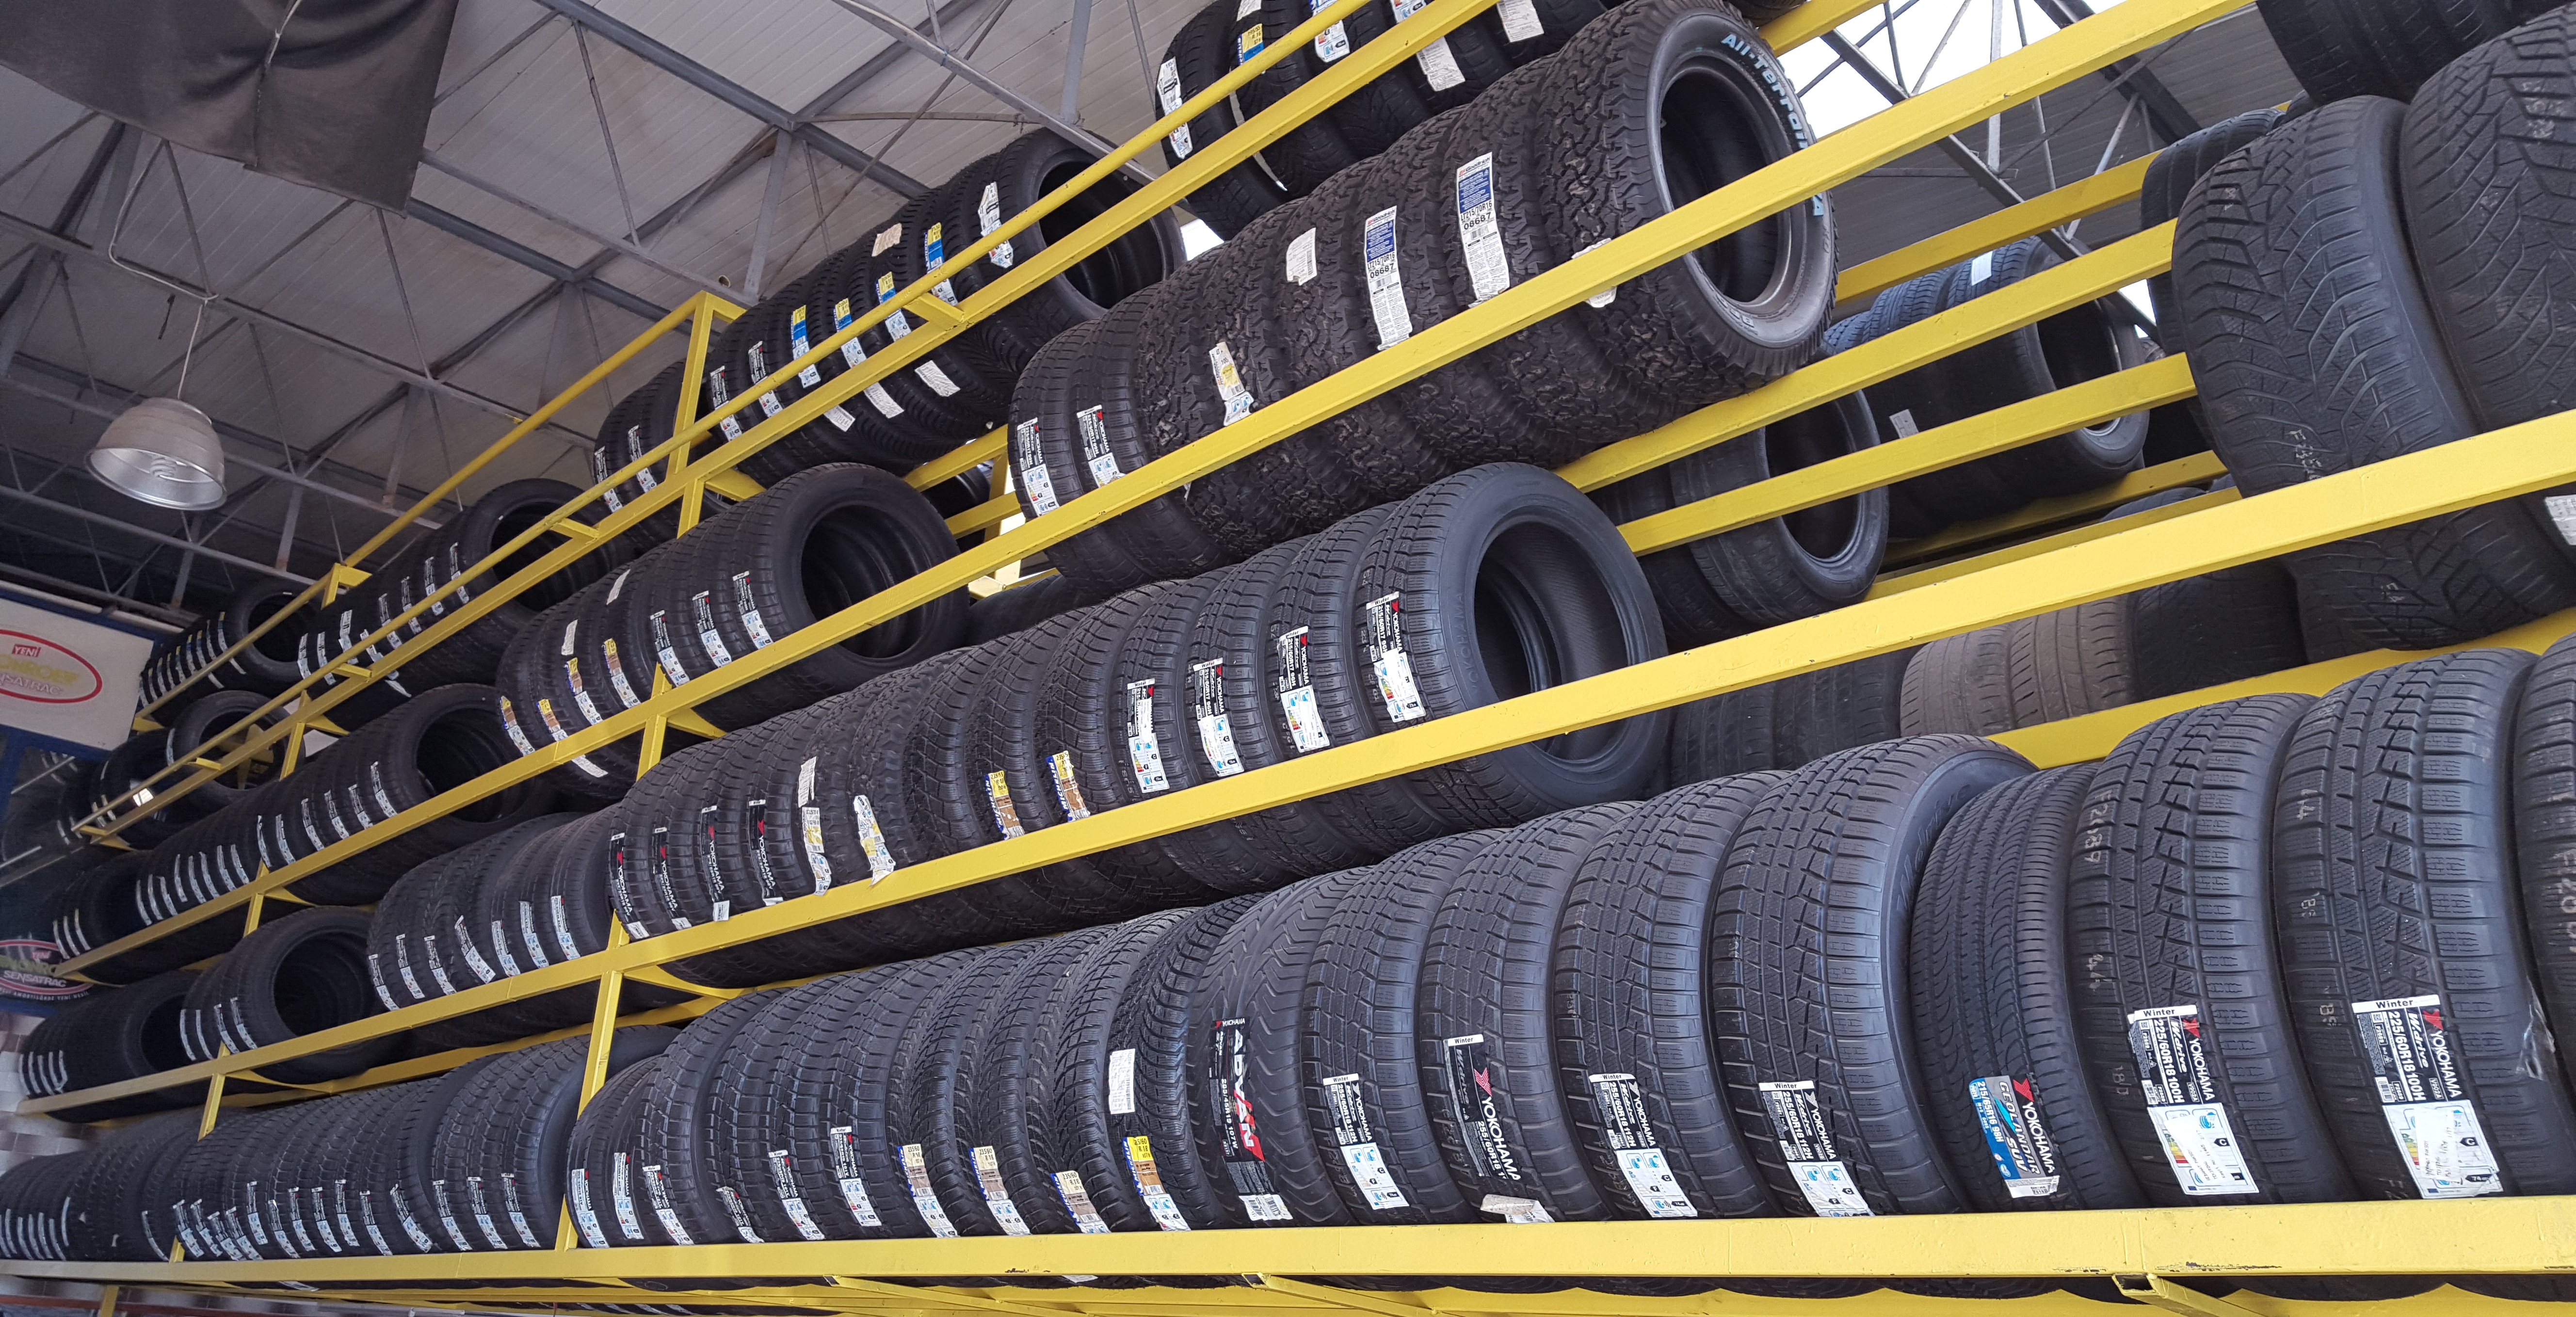
structure, wheel, metal, yellow, tire, engineering, rubber, tread, auto part, sport venue, automotive tire, formula one tyres, automotive wheel system